The Punk Syndrome

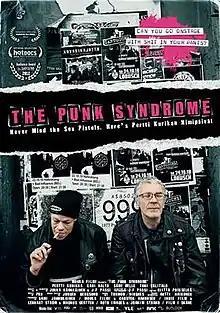
Theatrical release poster

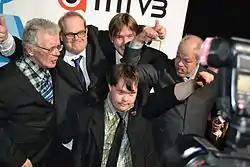
The band members celebrate the film winning the Jussi Award for the best documentary in 2013.

The Punk Syndrome (Finnish: Kovasikajuttu) is a 2012 Finnish documentary film about the punk rock band Pertti Kurikan Nimipäivät, whose members all are developmentally disabled. Directed by Jukka Kärkkäinen and J-P Passi, the film was pitched at Sheffield Doc/Fest's 2010 MeetMarket prior to completion, and premiered in cinemas in Finland on 4 May 2012.